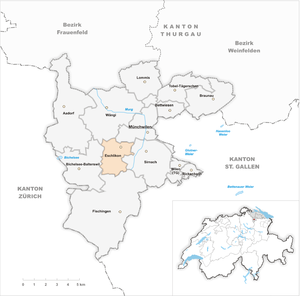
Eschlikon est une commune suisse du canton de Thurgovie, située dans le district de Münchwilen.